George Munro, 1st of Culcairn

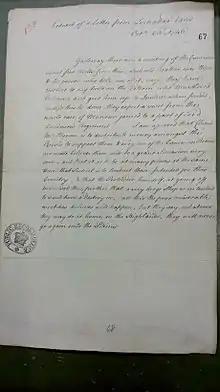
Letter to Lord Albemarle dated 23 October 1746 that reads "Yesterday there was a meeting of the Camerons about five miles from this, Lochiel's brother was there & the person who tells me of it says, they have resolved to lay hold on the villain who murdered (George Munro of) Culcairn and give him up to the Justice when found, unless this be done they expect a visit from the whole race of Monros" (Munros).

After the Jacobite rising had been suppressed a Munro Independent Company under Harry Munro of Foulis and the command of his uncle, George Munro of Culcairn continued to police the Highlands. George Munro and his Independent Company burned Achnacarry Castle, which was the seat of the Clan Cameron, watched by Donald Cameron of Lochiel, chief of the Clan Cameron. The Camerons had been the most staunch of Jacobites and were also responsible for the murder of George's elder brother Sir Robert Munro, 6th Baronet after the Battle of Falkirk Muir.